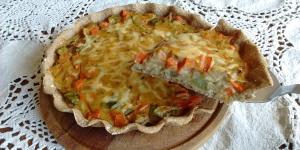
tarta de zapallitos y zanahoria